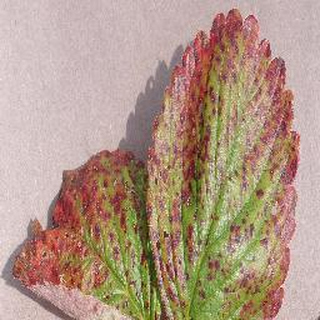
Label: strawberry_leaf_scorch